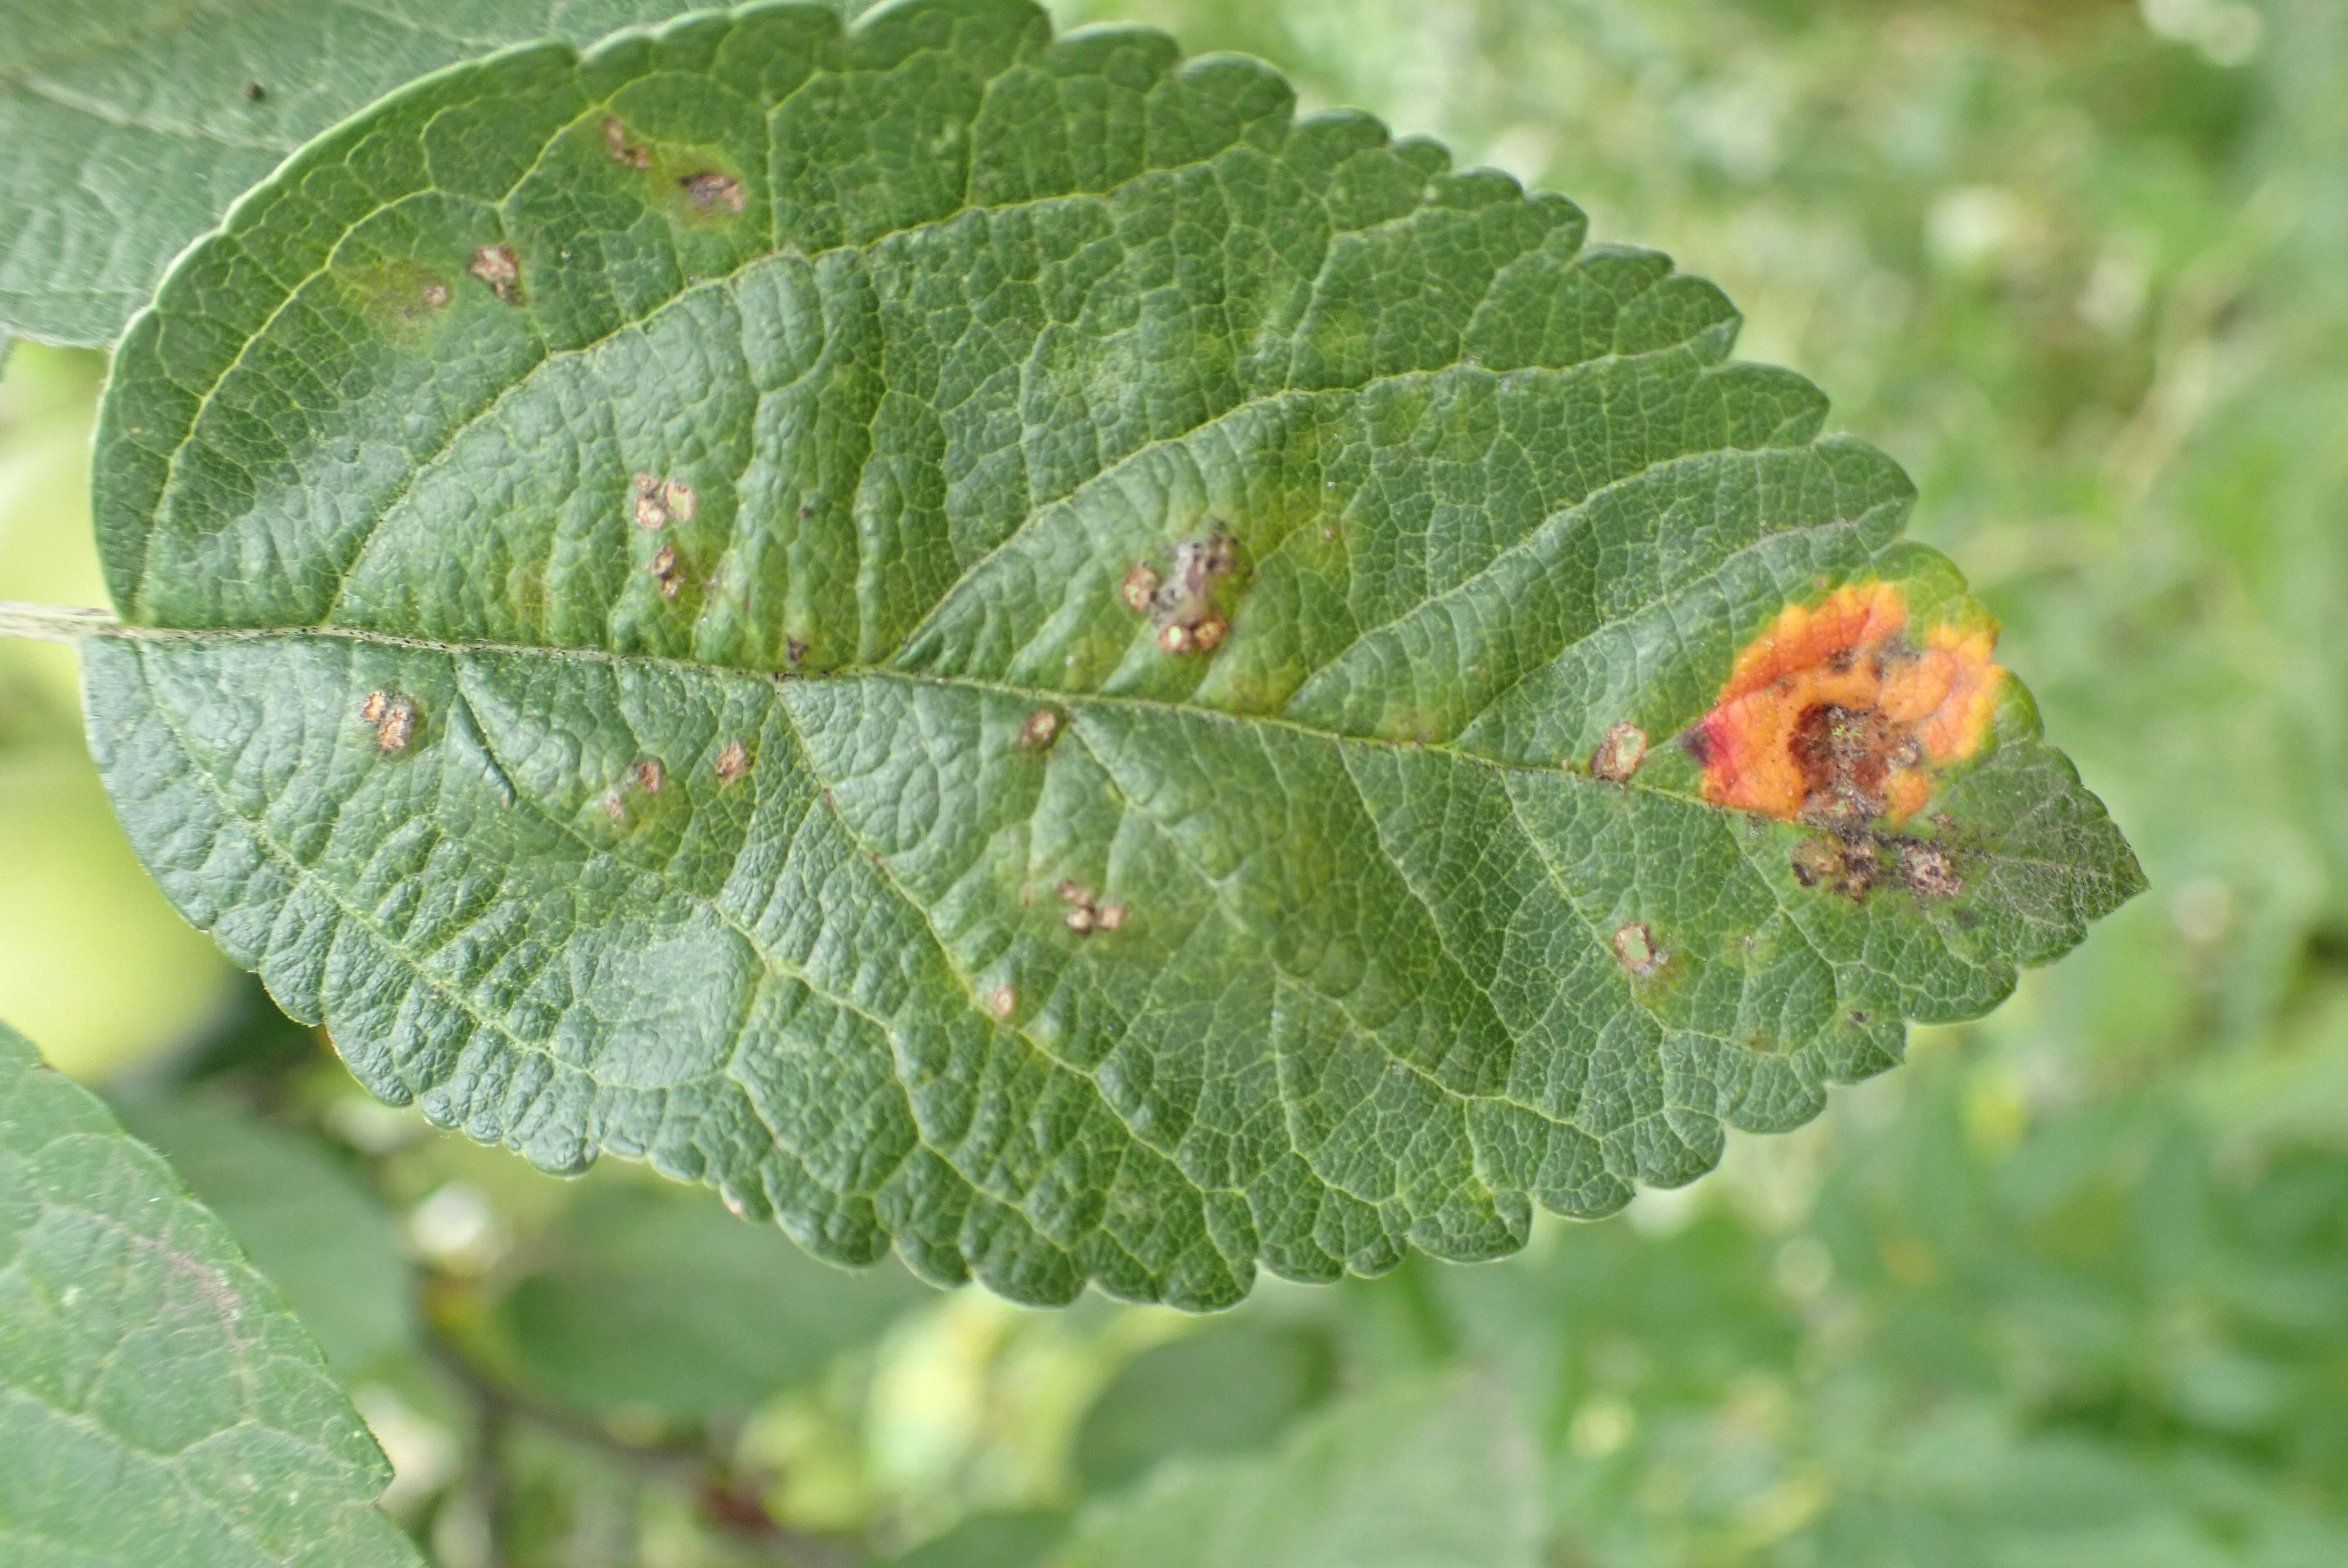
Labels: rust, complex